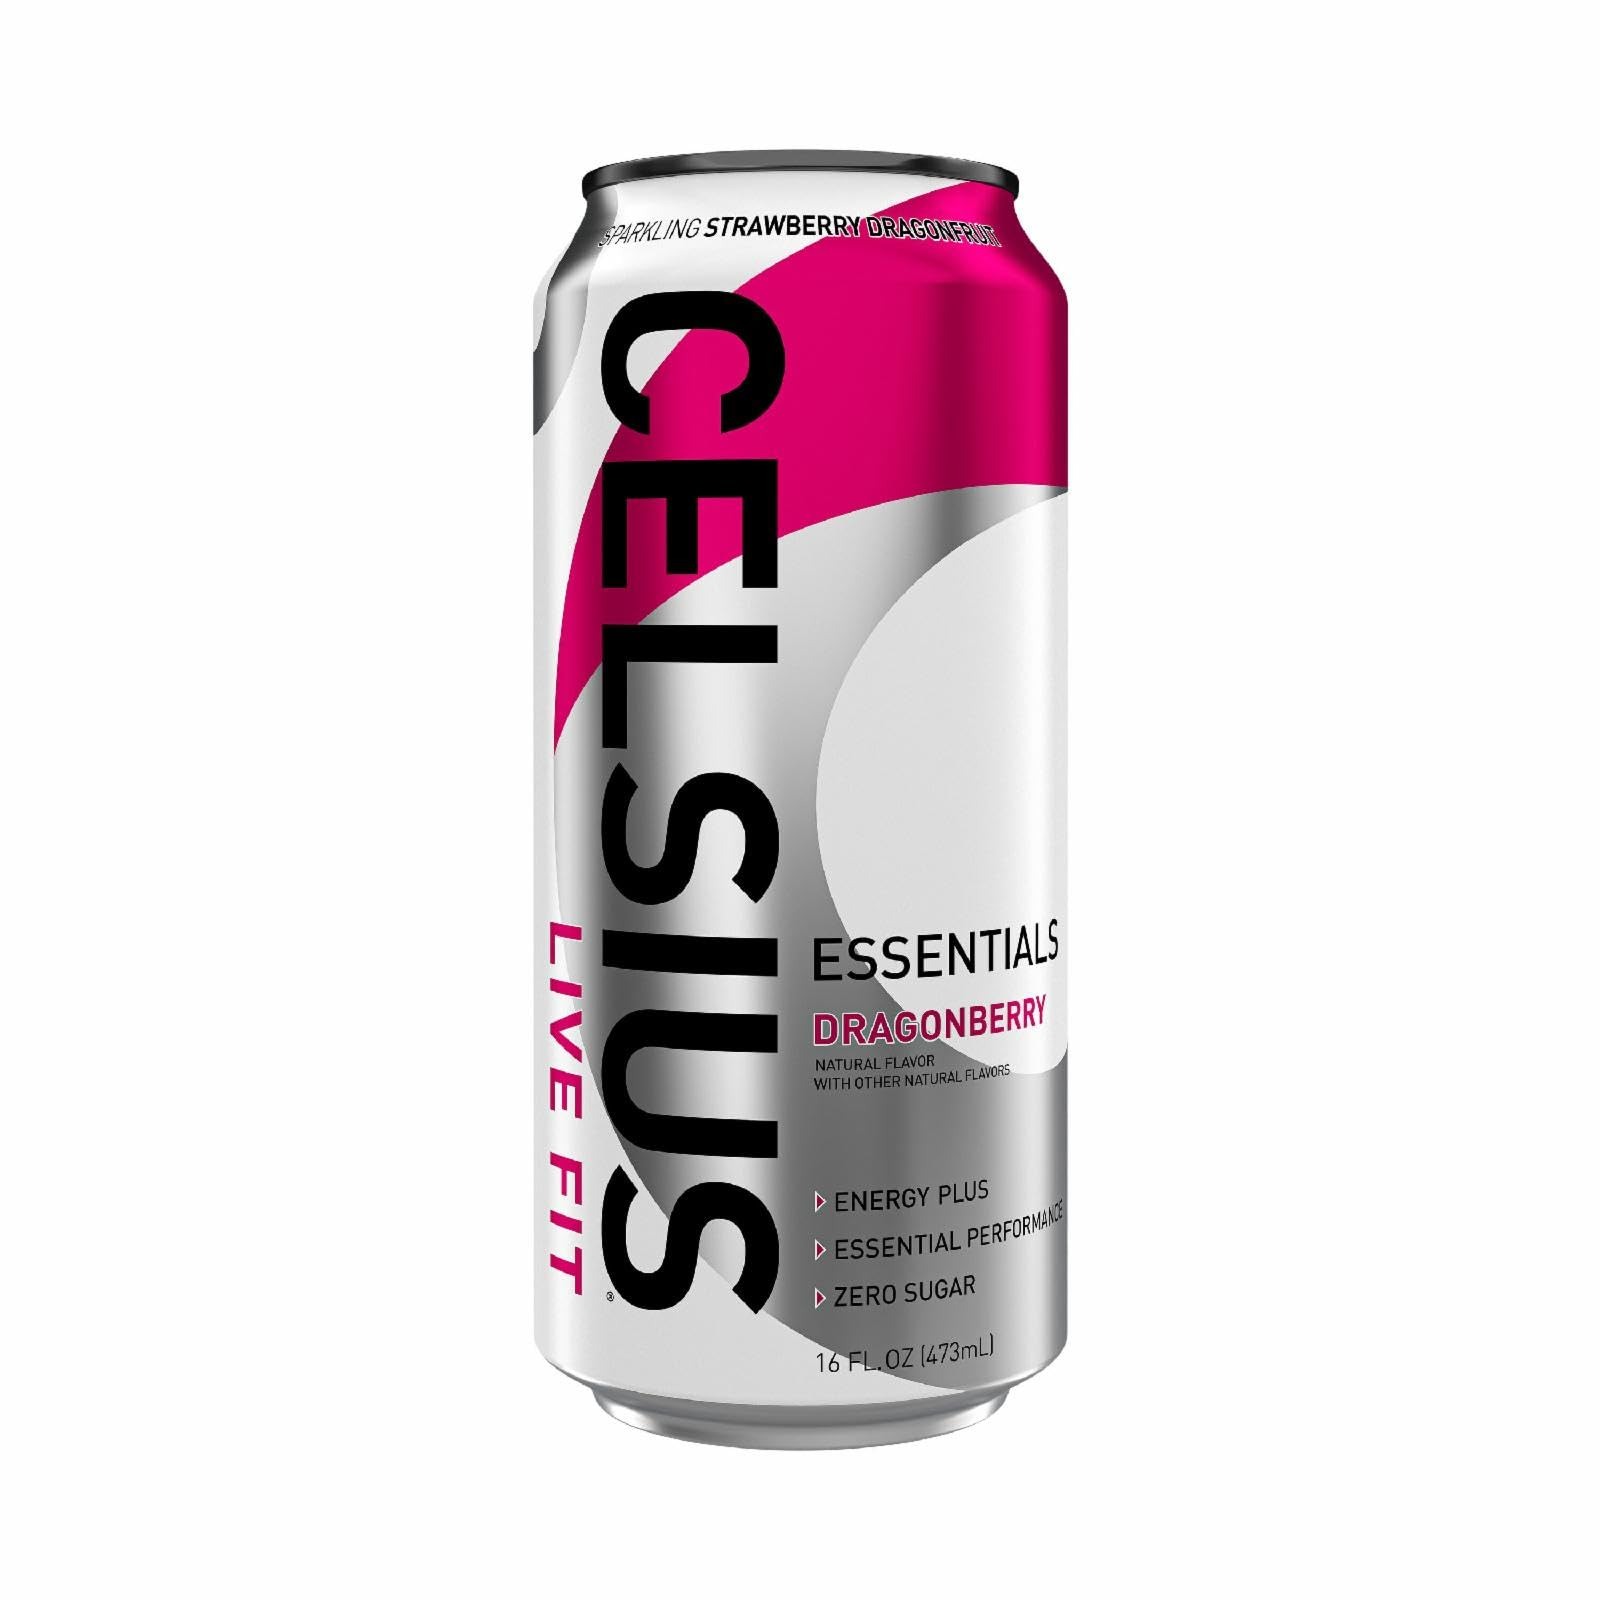
Item Name: CELSIUS CELSIUS ESSENTIALS
Bullet Point 1: Performance energy with 270mg of caffeine to help you LIVE FIT
Bullet Point 2: Formulated for the fitness enthusiasts looking to elevate their performance
Bullet Point 3: Made with premium, proven ingredients like three essential aminos
Bullet Point 4: Unbeatable combination of ingredients that support your physical and cognitive performance
Bullet Point 5: No Sugar
Value: nan
Unit: None

Price: 22.48